Deltora Quest (TV series)

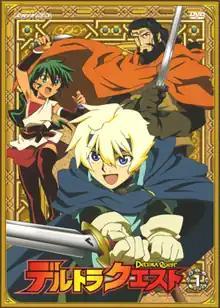
First DVD cover

is a Japanese anime television series based on the series of children's books of the same name, written by Australian author Emily Rodda. It was announced by Rodda herself at Sydney's Book Council of Australia Conference and at an ABC Kids convention. The series was produced by Genco and SKY Perfect Well Think. It was broadcast for 65 episodes on TV Aichi from January 2007 to March 2008. It began airing on Cartoon Network Australia and New Zealand in May 2010. It premiered in the United States on The Hub on October 10, 2010.